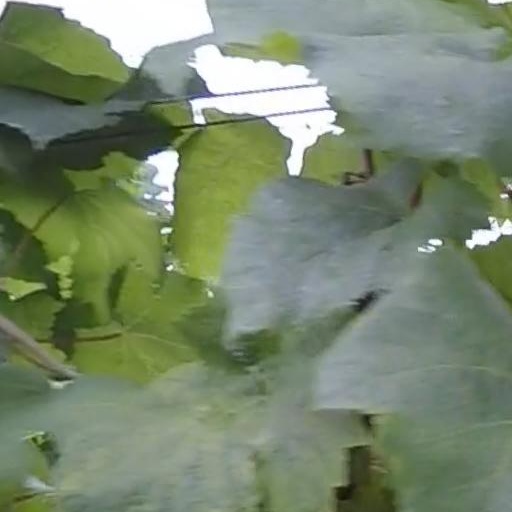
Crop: grape